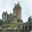
Label: castle